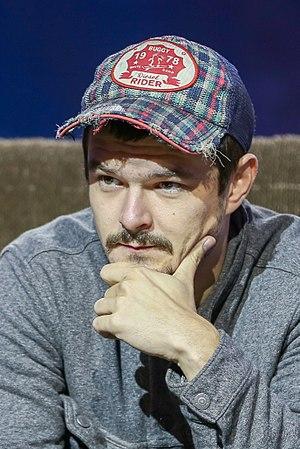
Dawid Ogrodnik au Przystanek Woodstock de 2016.
Dawid Ogrodnik est un acteur polonais, né en 1986 à Wągrowiec, en Pologne.